Hostile City Showdown (1994)

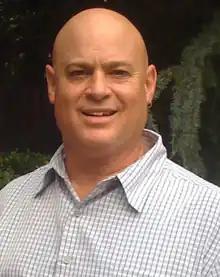
Tommy Cairo engaged in a lengthy feud with The Sandman throughout the year.

The opening bout was a singles match between Tommy Dreamer and Hack Meyers. Dreamer whipped Meyers into the corner and hit a diving splash for the win.